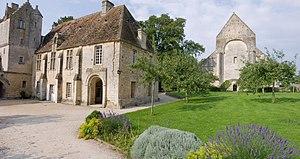
Cet article recense les monuments historiques de France classés en 1840, la première protection de ce type dans le pays.
Saint-Gabriel-Brécy est une ancienne commune française, située dans le département du Calvados en région Normandie, devenue le 1ᵉʳ janvier 2017 une commune déléguée au sein de la commune nouvelle de Creully sur Seulles.